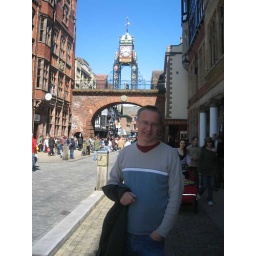
Andrew near the clock on the wall at Chester